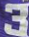
Number: 3